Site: brandenburg
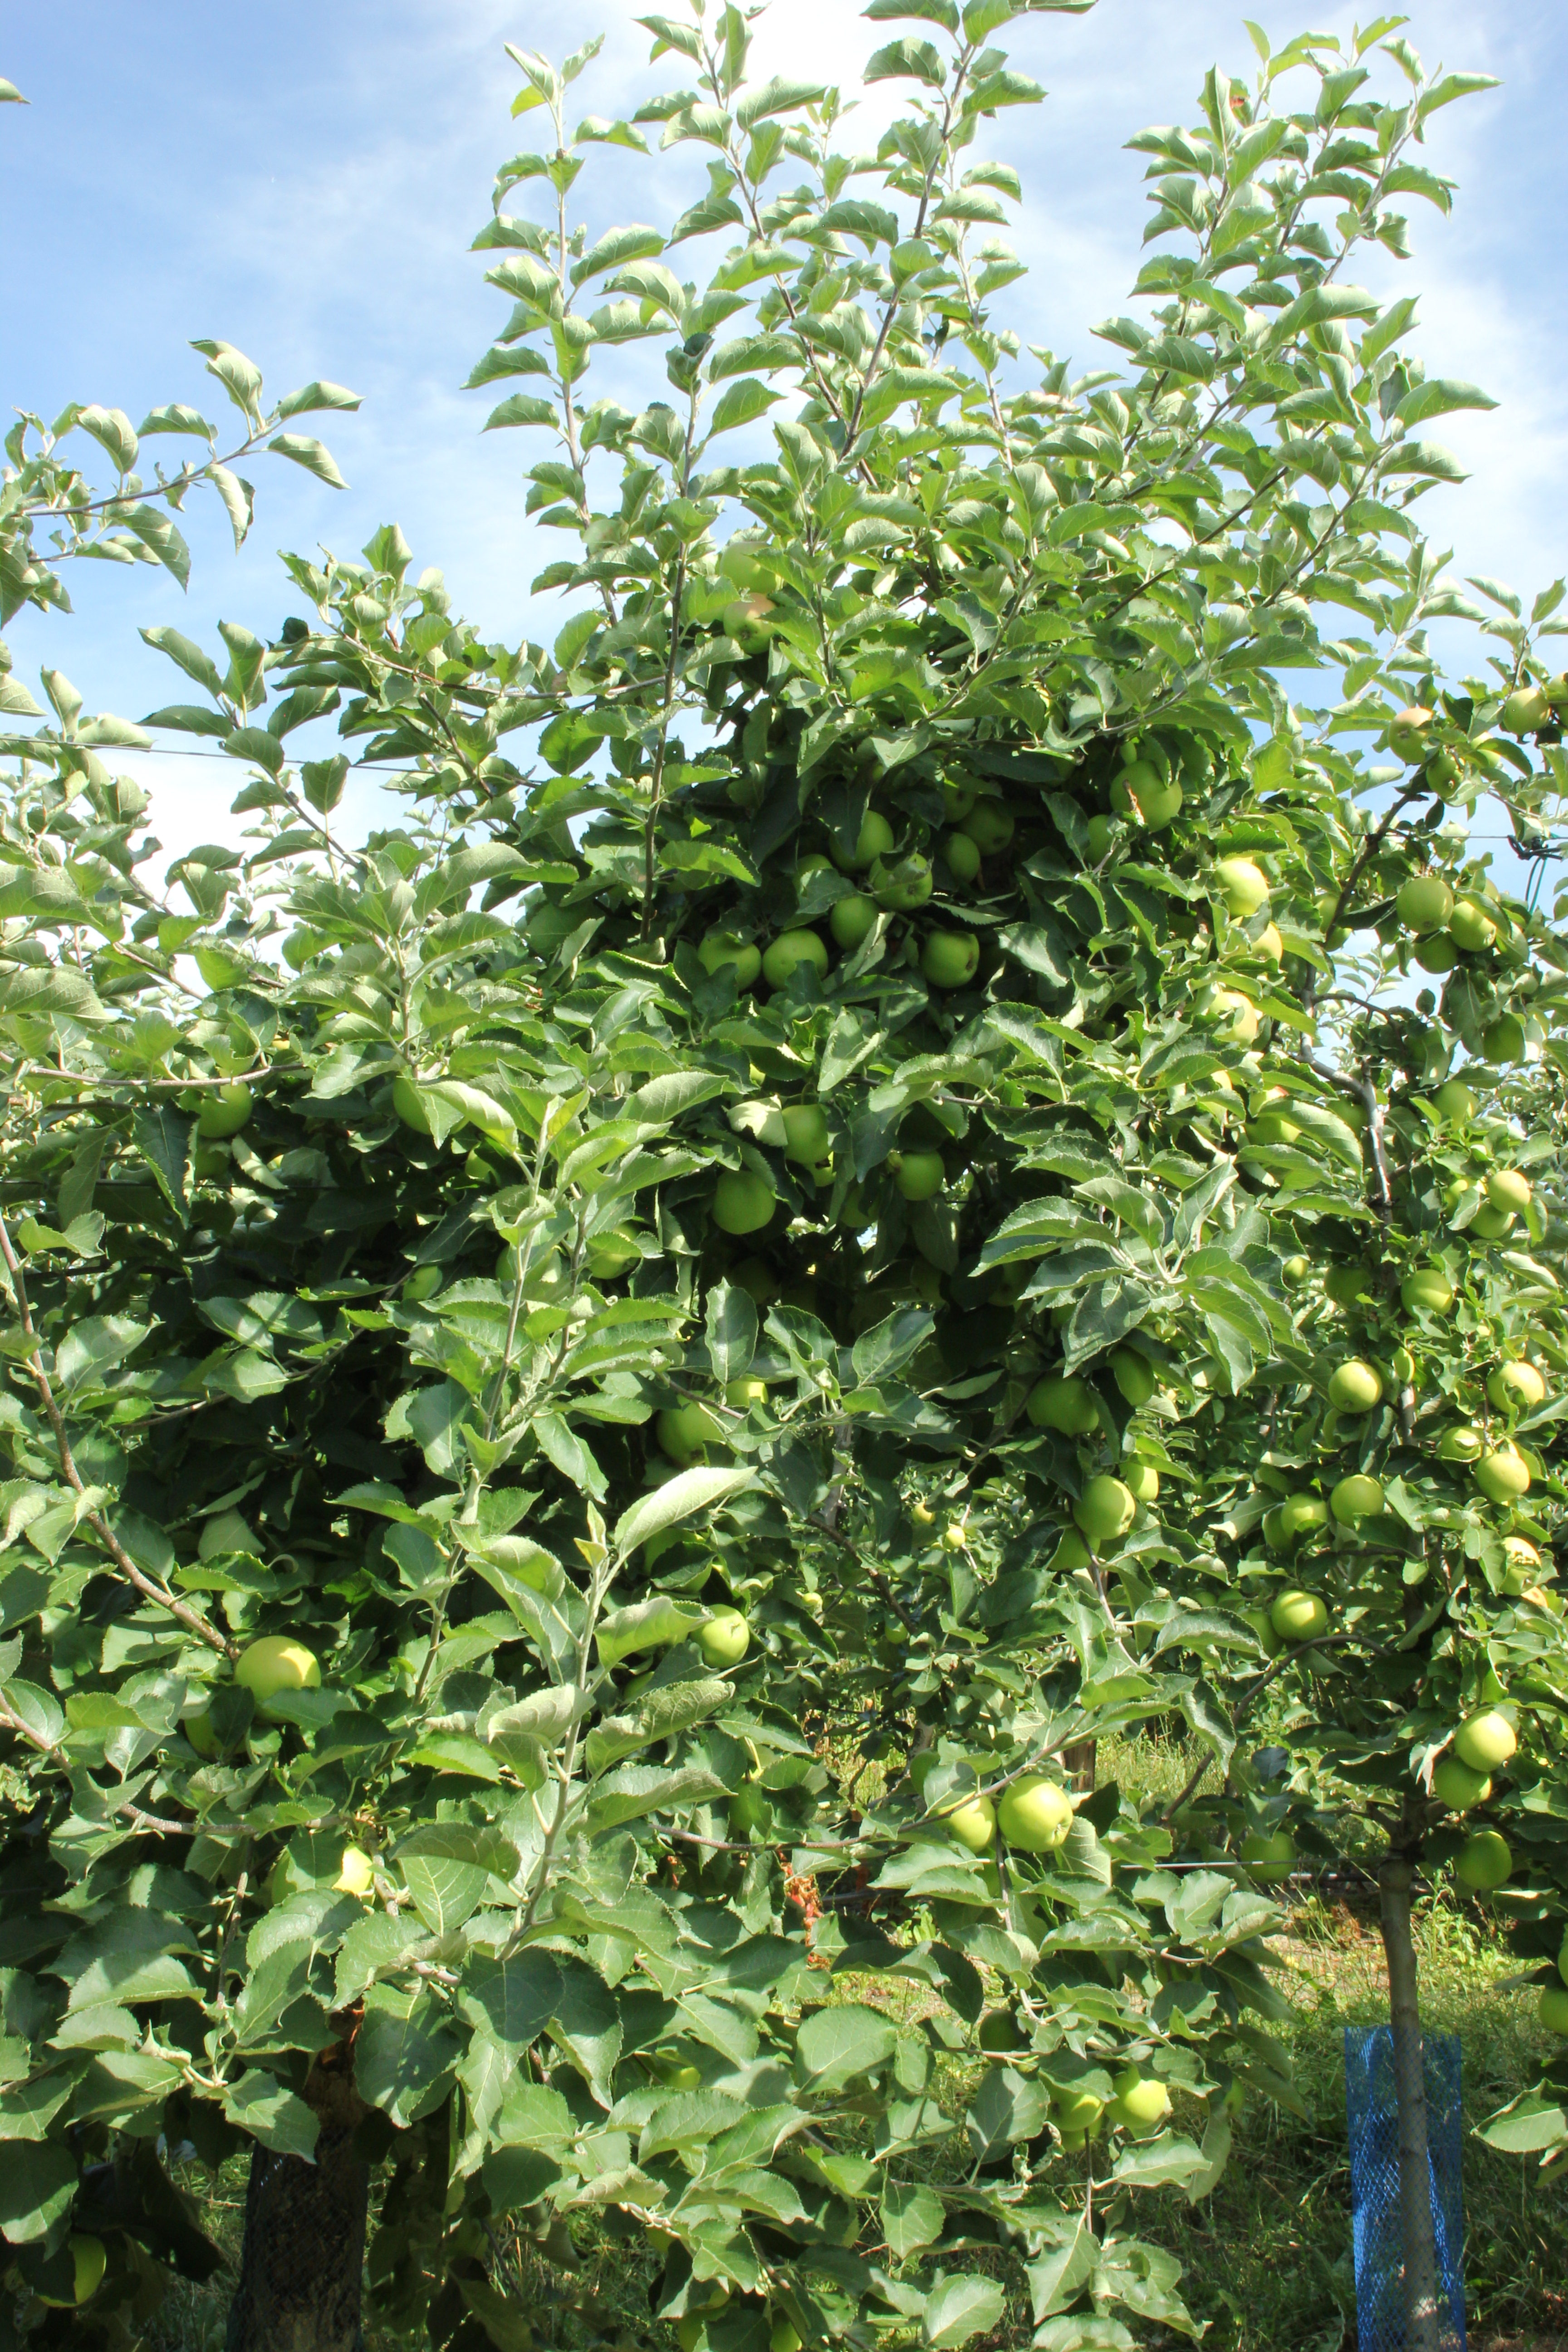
Growth stage (BBCH 77): Development of fruit